327th Infantry Regiment (United States)

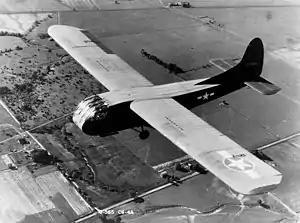

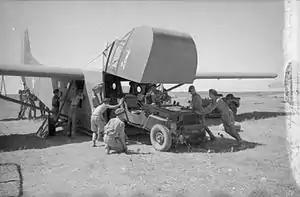
Jeep loading onto Waco glider.

In WWI the 327th Infantry Regiment served as part of the 164th Infantry Brigade in the 82nd Infantry Division. The 327th Infantry was organized on 15 September 1917 at Camp Gordon, Georgia. After training, the regiment embarked to northern France, arriving in early spring 1918. Elements of the 327th Infantry moved up to the front lines at the end of that summer. On 9 June 1918, Cpt Jewett Williams became the first man in the regiment killed in combat.